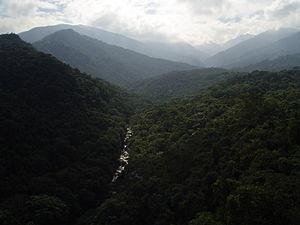
Les parcs nationaux du Brésil, au nombre de 70, sont un réseaux d'aires protégées gérées par l'Institut Chico Mendes.